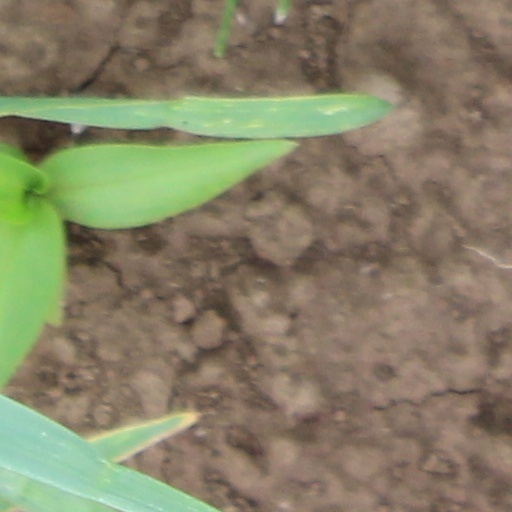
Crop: wheat